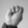
ASL letter: M